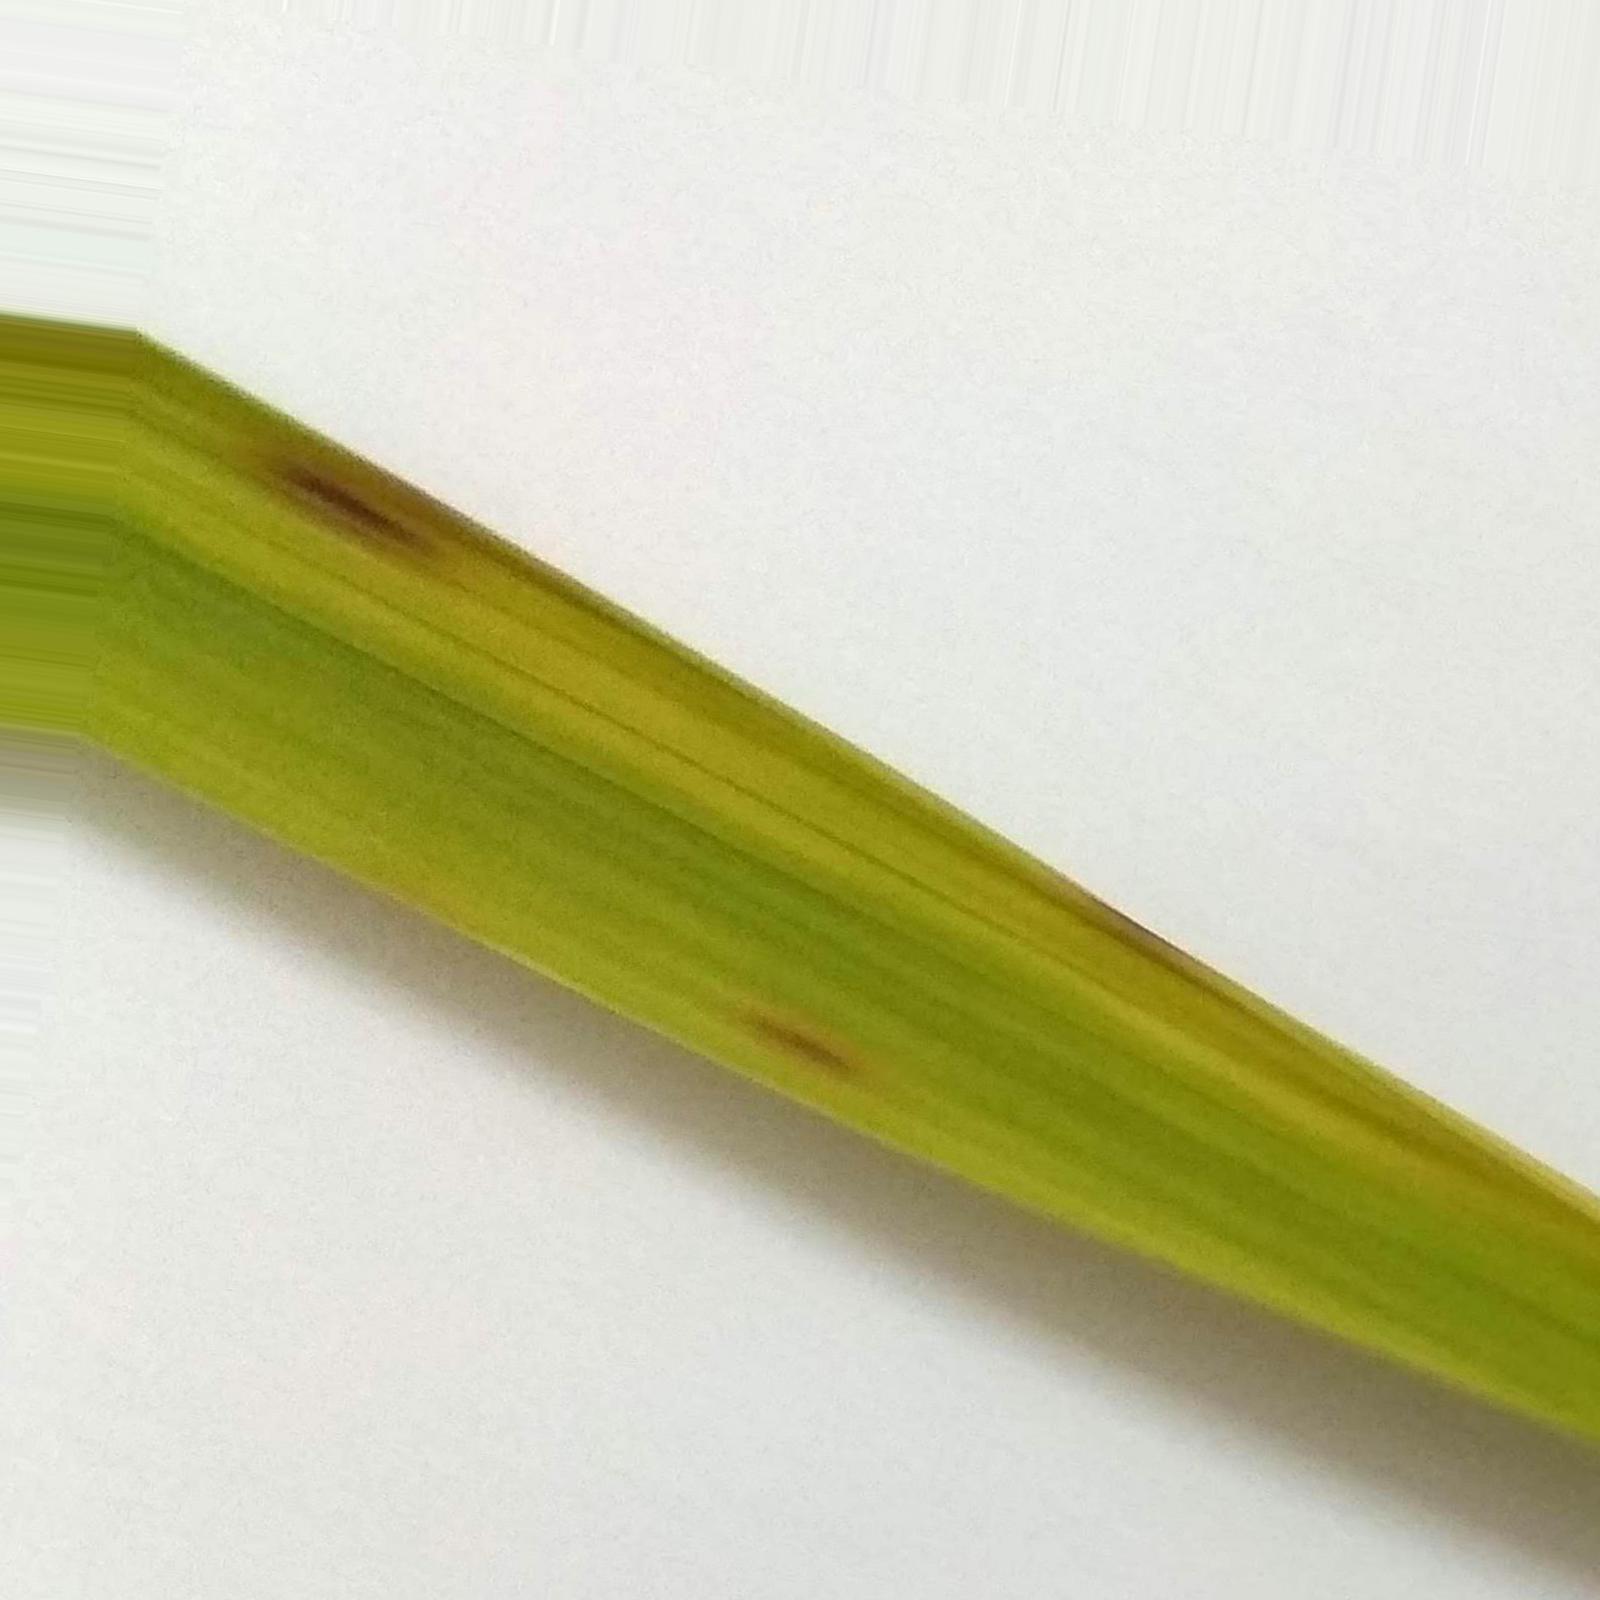
Nhãn: Bệnh Đốm Nâu ( Brown spot )